Tracy Stalls

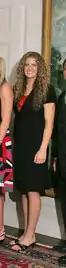

Tracy Stalls (born June 12, 1984) is an American female volleyball player. She was part of the United States women's national volleyball team. On the club level she played for Eczacibasi Sports Club in 2009.